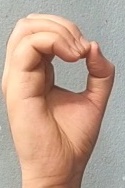
ASL sign: O